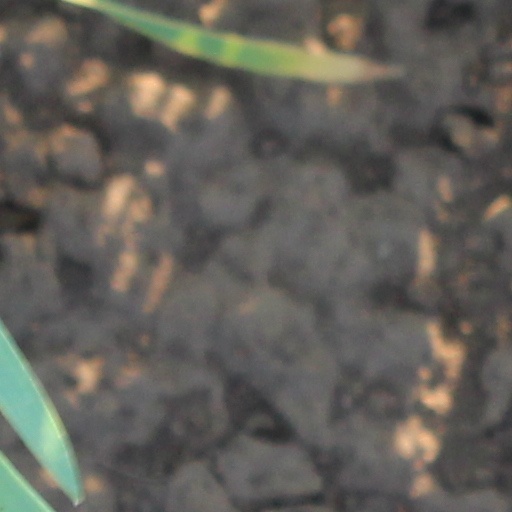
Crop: wheat